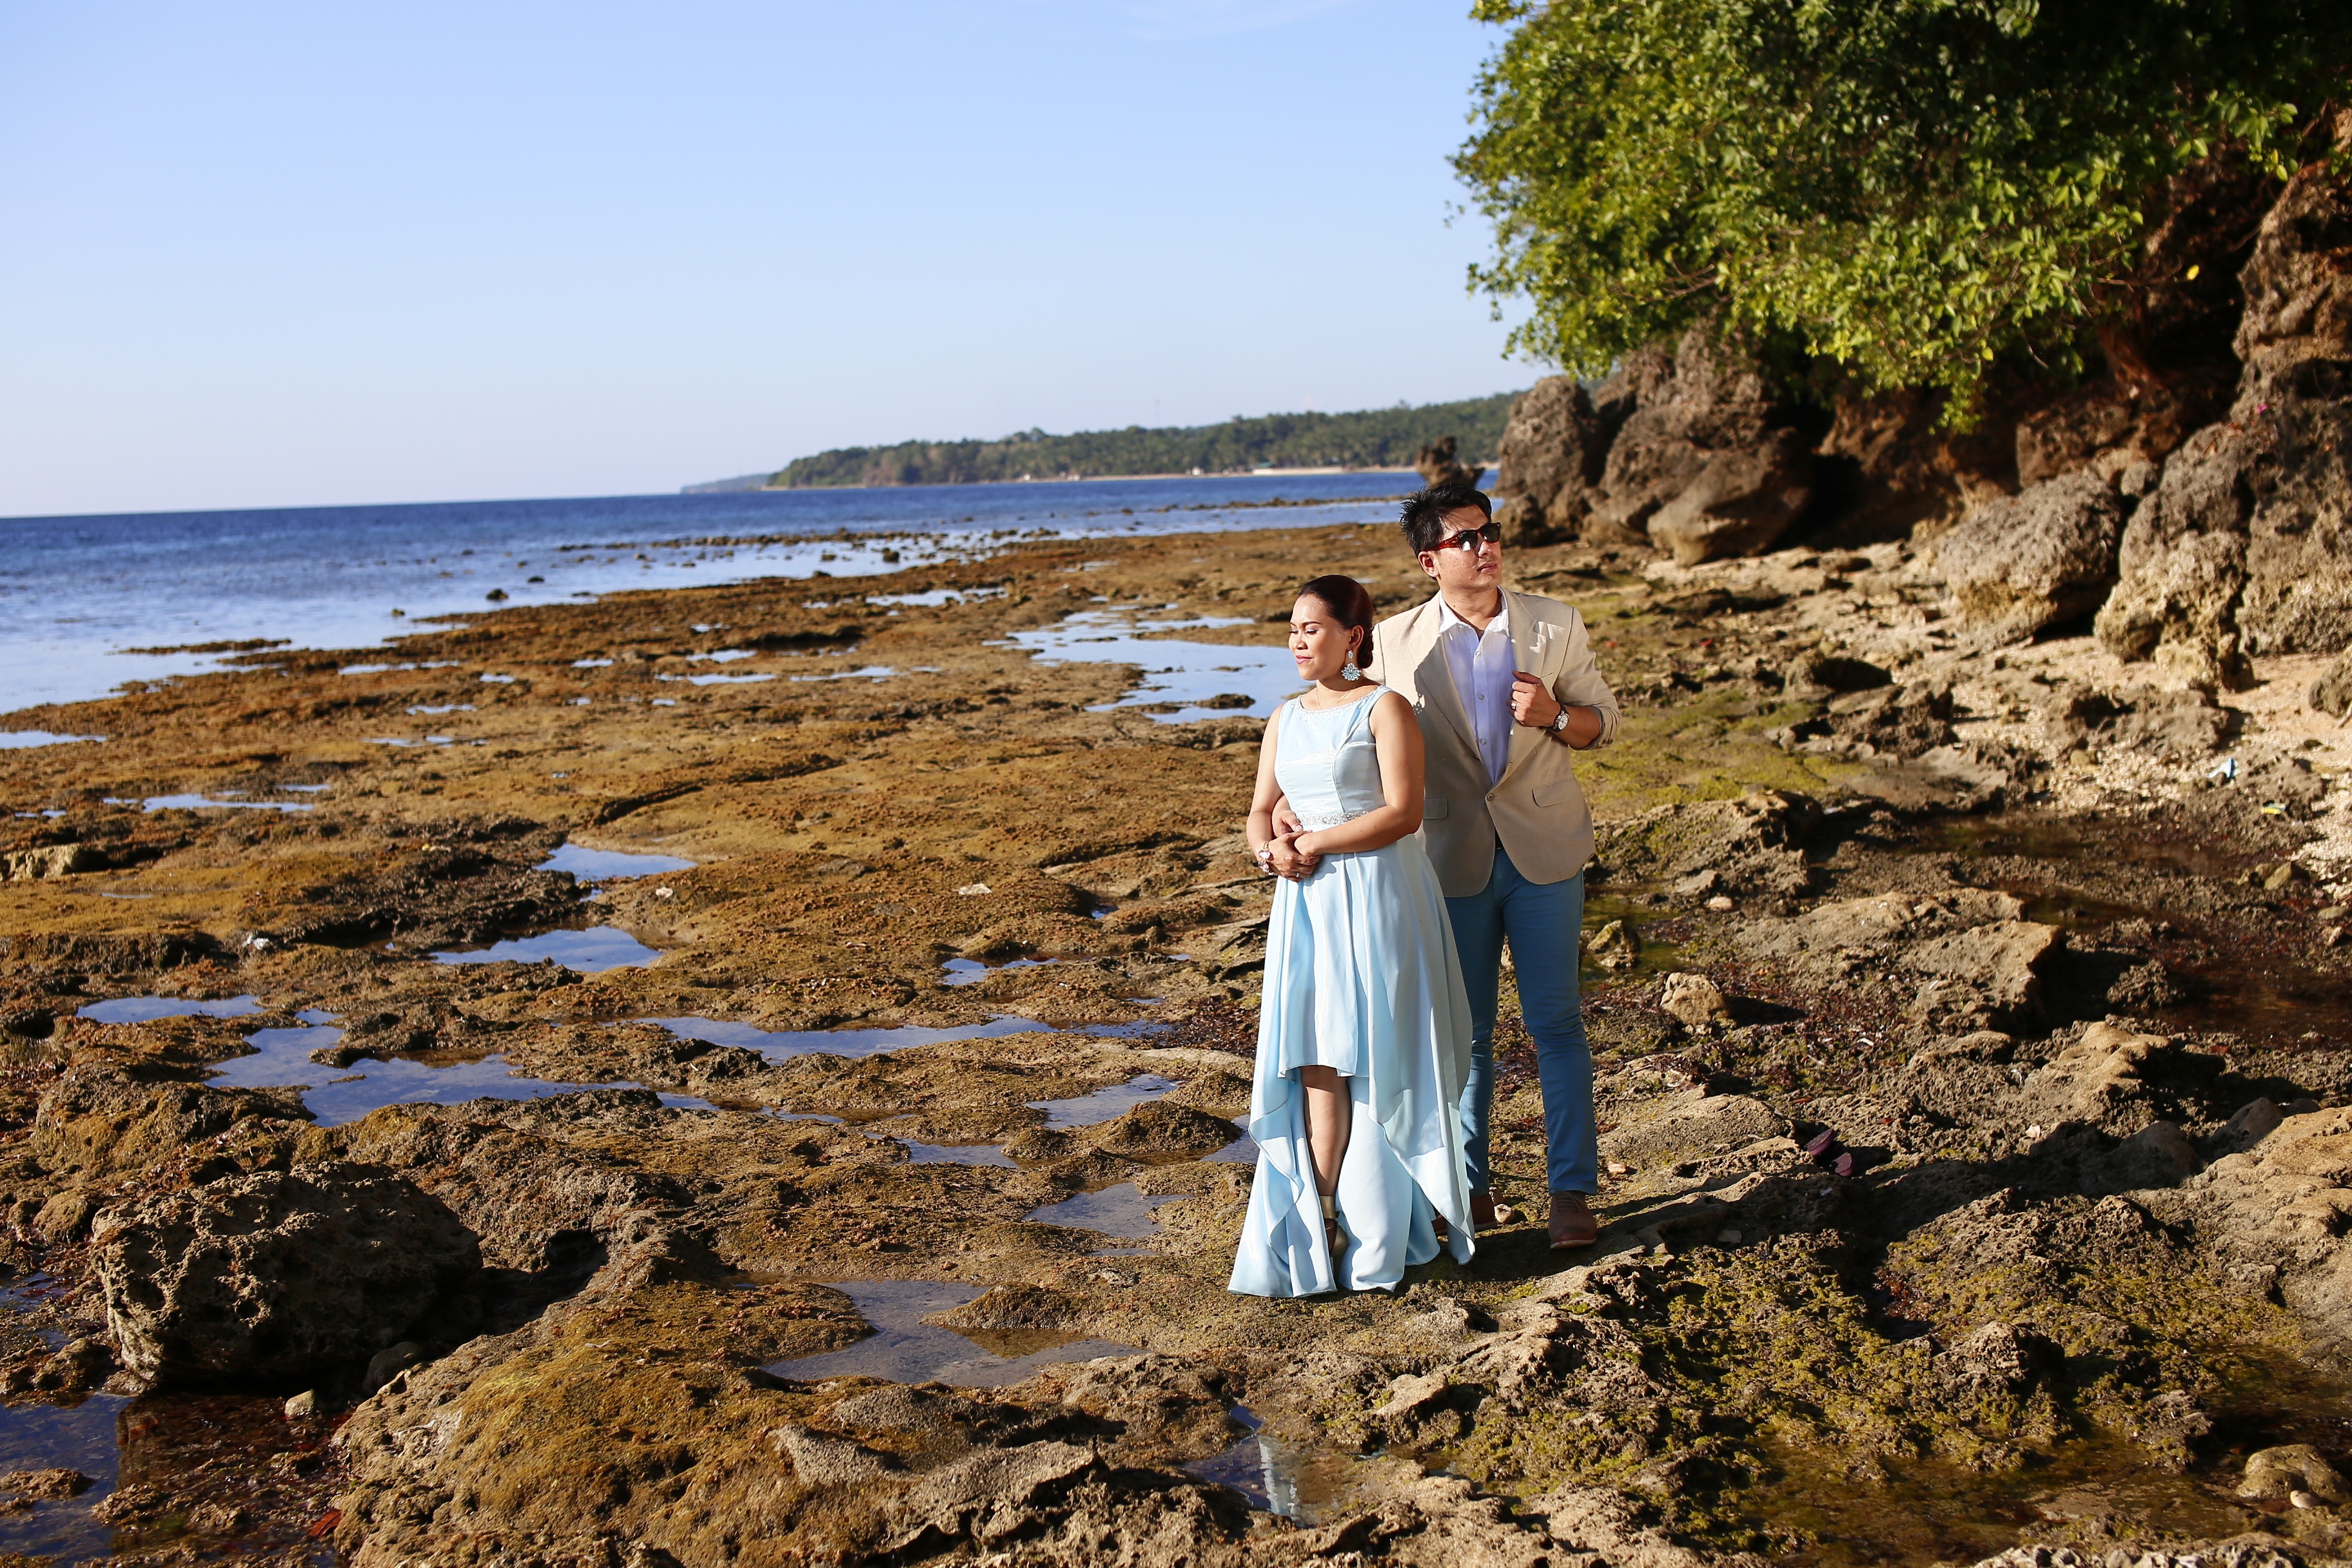
man, beach, sea, coast, water, sand, rock, ocean, walking, people, sky, girl, woman, sunset, white, shore, summer, vacation, travel, male, female, love, young, tropical, holiday, couple, romance, romantic, two, blue, together, lifestyle, leisure, smiling, outdoors, fun, geology, happy, happiness, adult